Winnipeg Fringe Theatre Festival

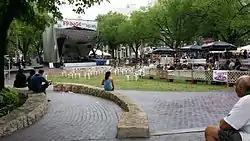
Winnipeg Fringe Festival at the Cube in Market Square

The Winnipeg Fringe Theatre Festival is a 12-day alternative theatre festival held each year in July in Winnipeg, Manitoba, Canada.